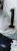
Number: 1